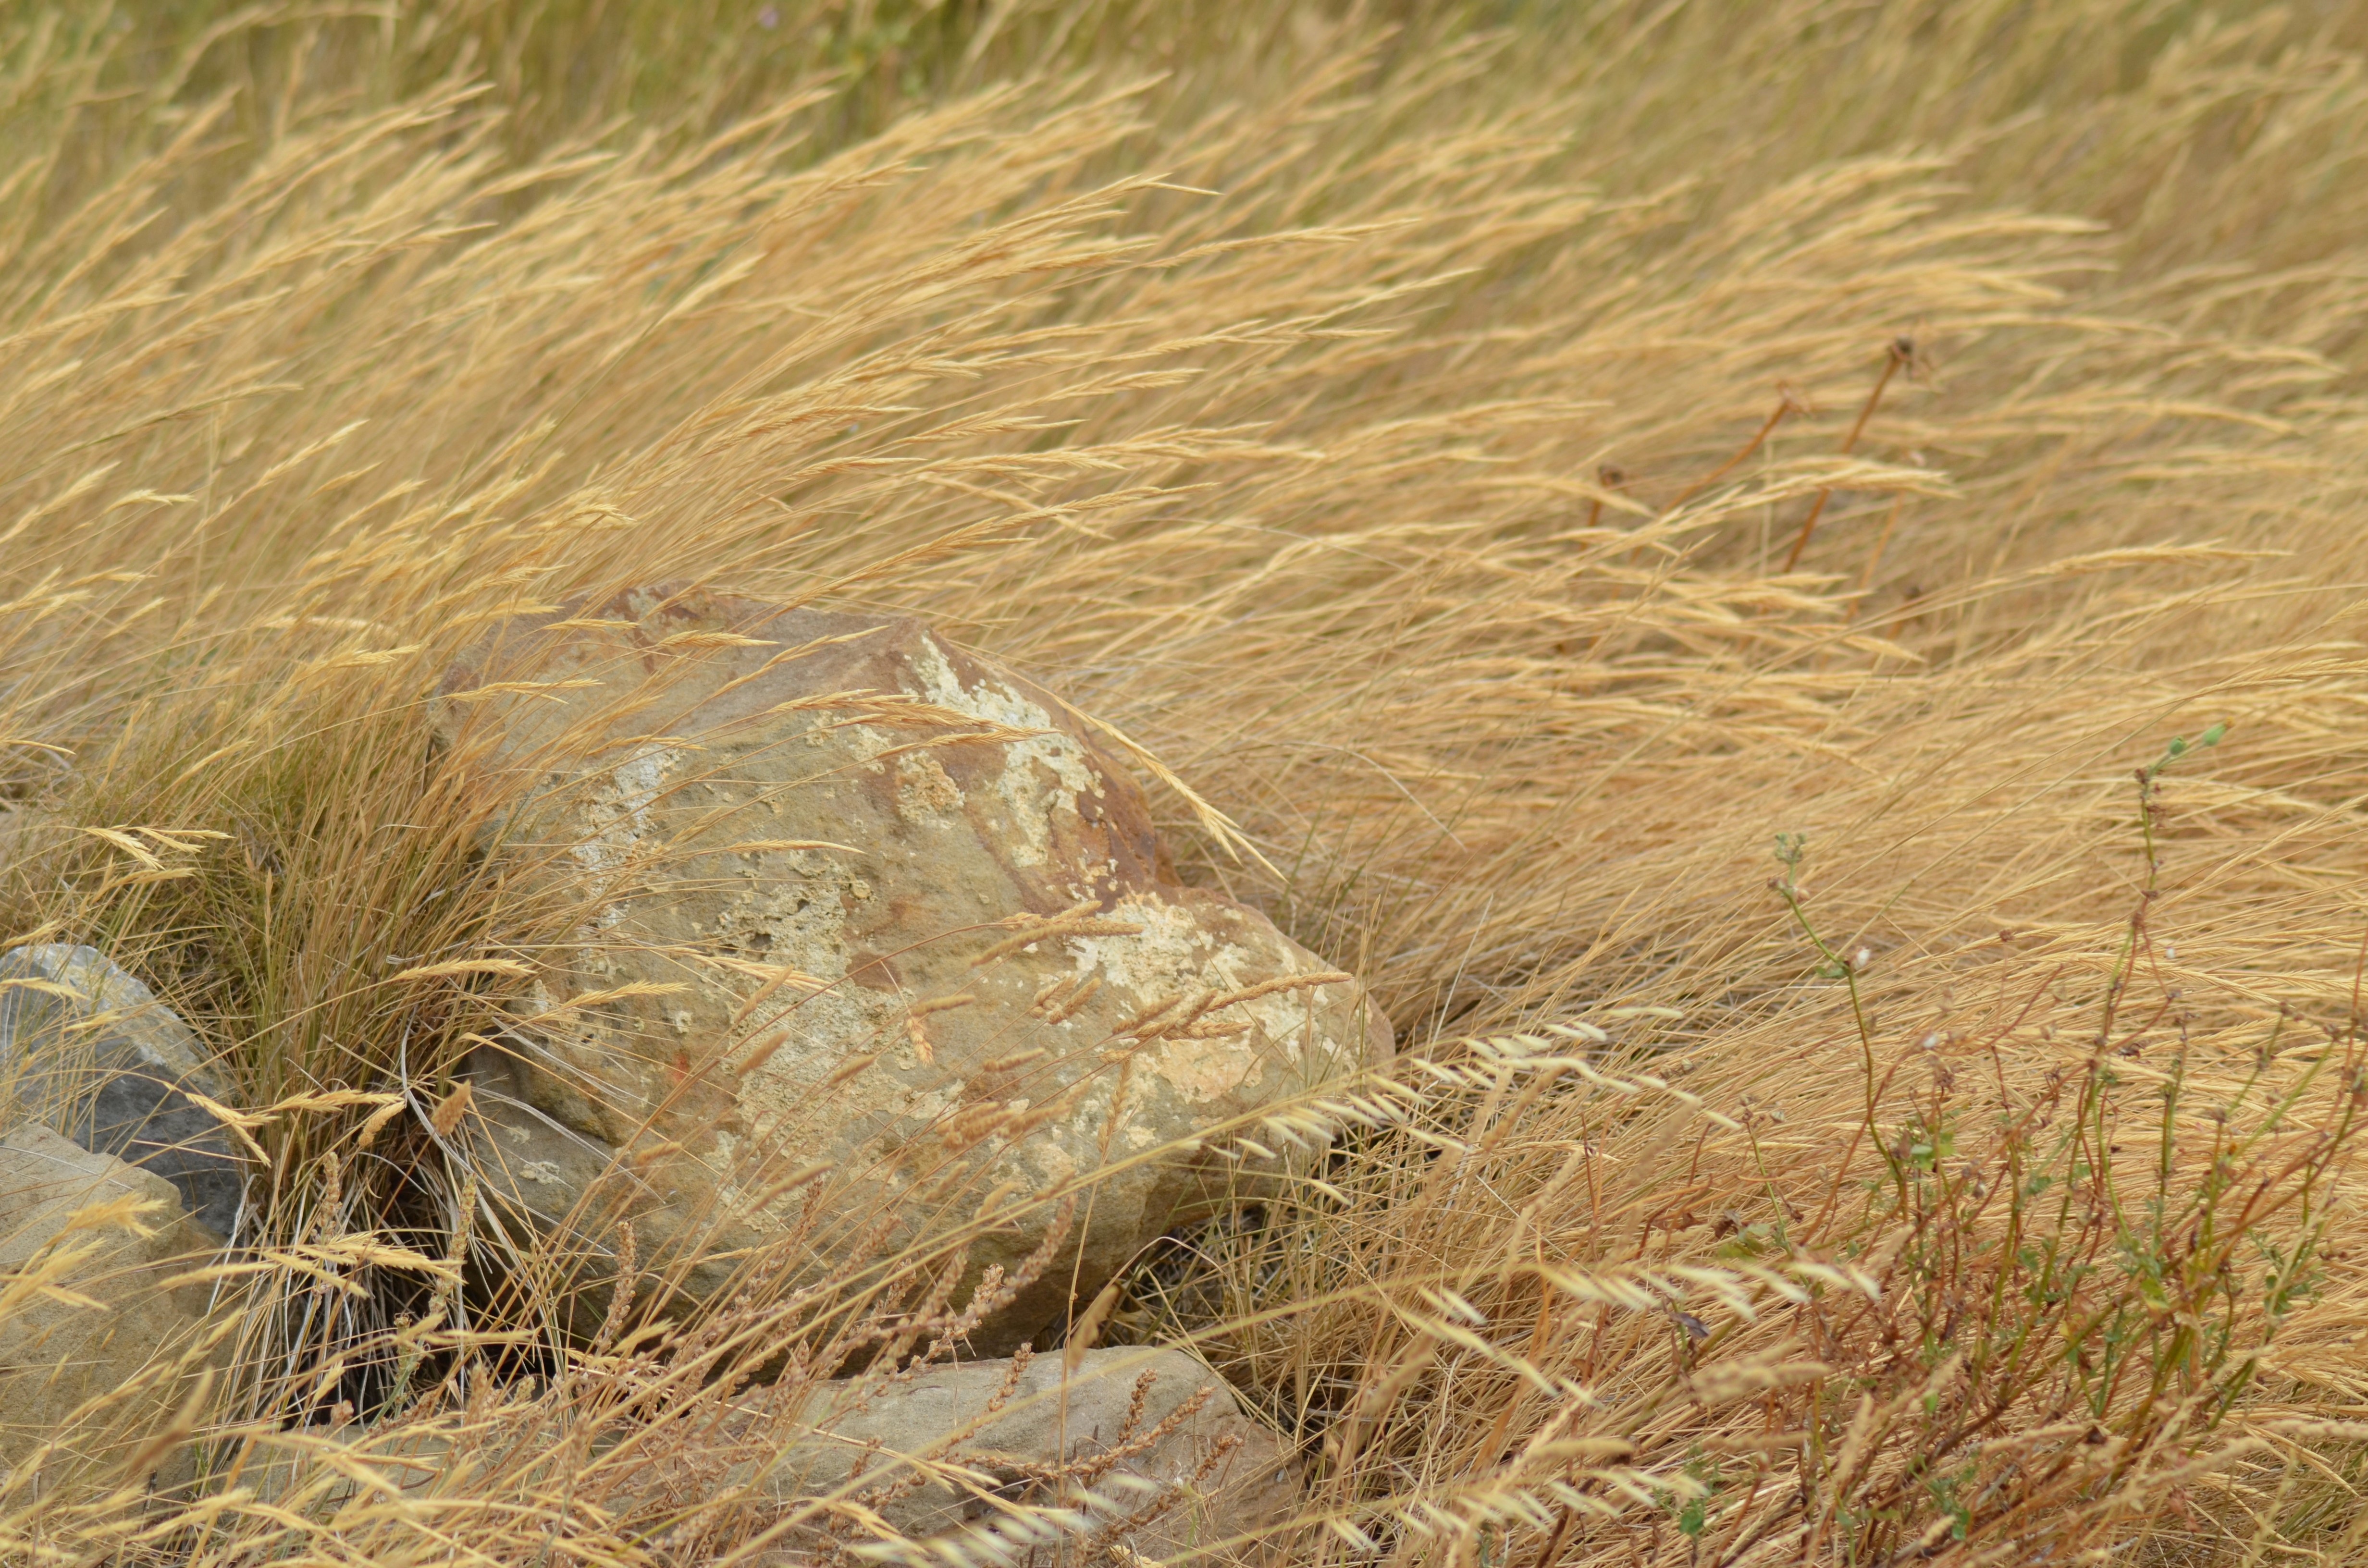
nature, grass, plant, hay, field, wheat, prairie, france, wild, green, crop, soil, agriculture, plants, wild plant, wild flowers, fields, grassland, herbs, steppe, wild herbs, grass family, phragmites